South End of Stamford

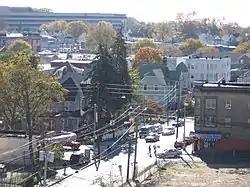
Atlantic Street in the South End with many elements of the neighborhood: empty lot, modest homes and businesses, Pitney Bowes modern office building and, in upper lefthand corner, the end of the defunct Yale & Towne factory building

The South End of Stamford, Connecticut is a neighborhood located at the southern end of the city, just south of the Downtown neighborhood. The South End is a peninsula bordered by Downtown Stamford and Interstate 95 to the north and almost totally by water on all other sides (Stamford Canal to the East and the Rippowam River to the West), with few streets linking it to other neighborhoods.